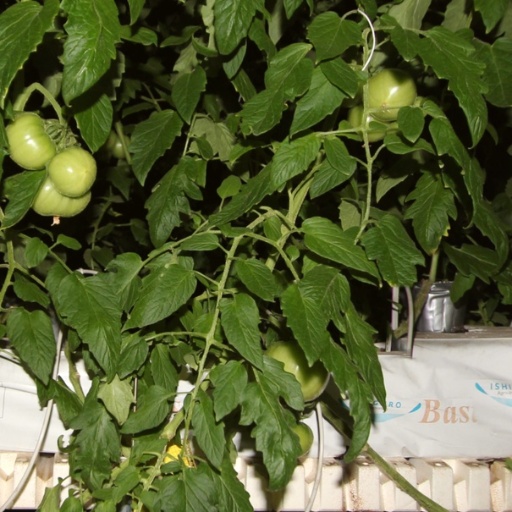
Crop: tomato